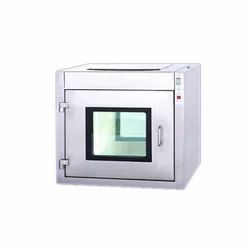
Label: Static_Pass_Box